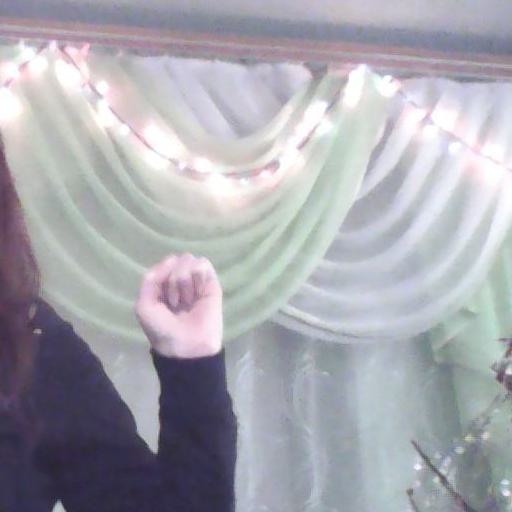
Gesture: fist